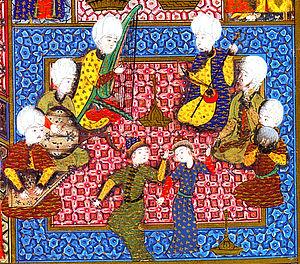
Le bacha bazi, ou batcha bazi, également connu sous le nom de baccha ou bača beriš, est une sorte d'esclavage sexuel, sous la forme de prostitution de garçons pré-pubères et d'adolescents vendus à des hommes riches ou puissants et le plus souvent mariés pour servir de danseurs au cours de spectacles offerts à leurs affidés, ou dansant à des cérémonies de mariage, les hommes étant toujours strictement séparés des femmes qui se trouvent dans d'autres salles. Ces garçons doivent également assouvir les besoins sexuels de leur maître. Cette coutume prospère en Afghanistan, où de nombreux hommes en possèdent comme symbole de leur statut social. Certains des adolescents concernés déclarent avoir des relations sexuelles forcées. Les autorités tentent de réprimer cette pratique, mais beaucoup doutent que ces efforts soient efficaces, car la plupart des hommes pratiquant le bacha bazi sont puissants, bien armés, et sont même parfois d'anciens commandants.
Le devchirmé, aussi connu sous le nom d'« impôt sur le sang » ou de « tribut du sang », était, dans l'Empire ottoman, le système de recrutement forcé annuel opéré par les armées du sultan. Il consistait à réquisitionner des garçons âgés de 8 à 18 ans parmi les populations chrétiennes des Balkans et d'Anatolie. Une fois « récoltés », les garçons étaient envoyés à Constantinople, convertis à l'islam, éduqués comme des Turcs musulmans et formés à exercer des fonctions civiles ou militaires dans l'Empire, en particulier au sein du corps des janissaires.